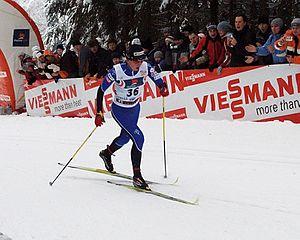
Kristina Šmigun, née le 23 février 1977 à Tartu, est une fondeuse estonienne. Elle a été entraînée par son père, Anatoli, dans la petite station de sports d'hiver d'Otepää.